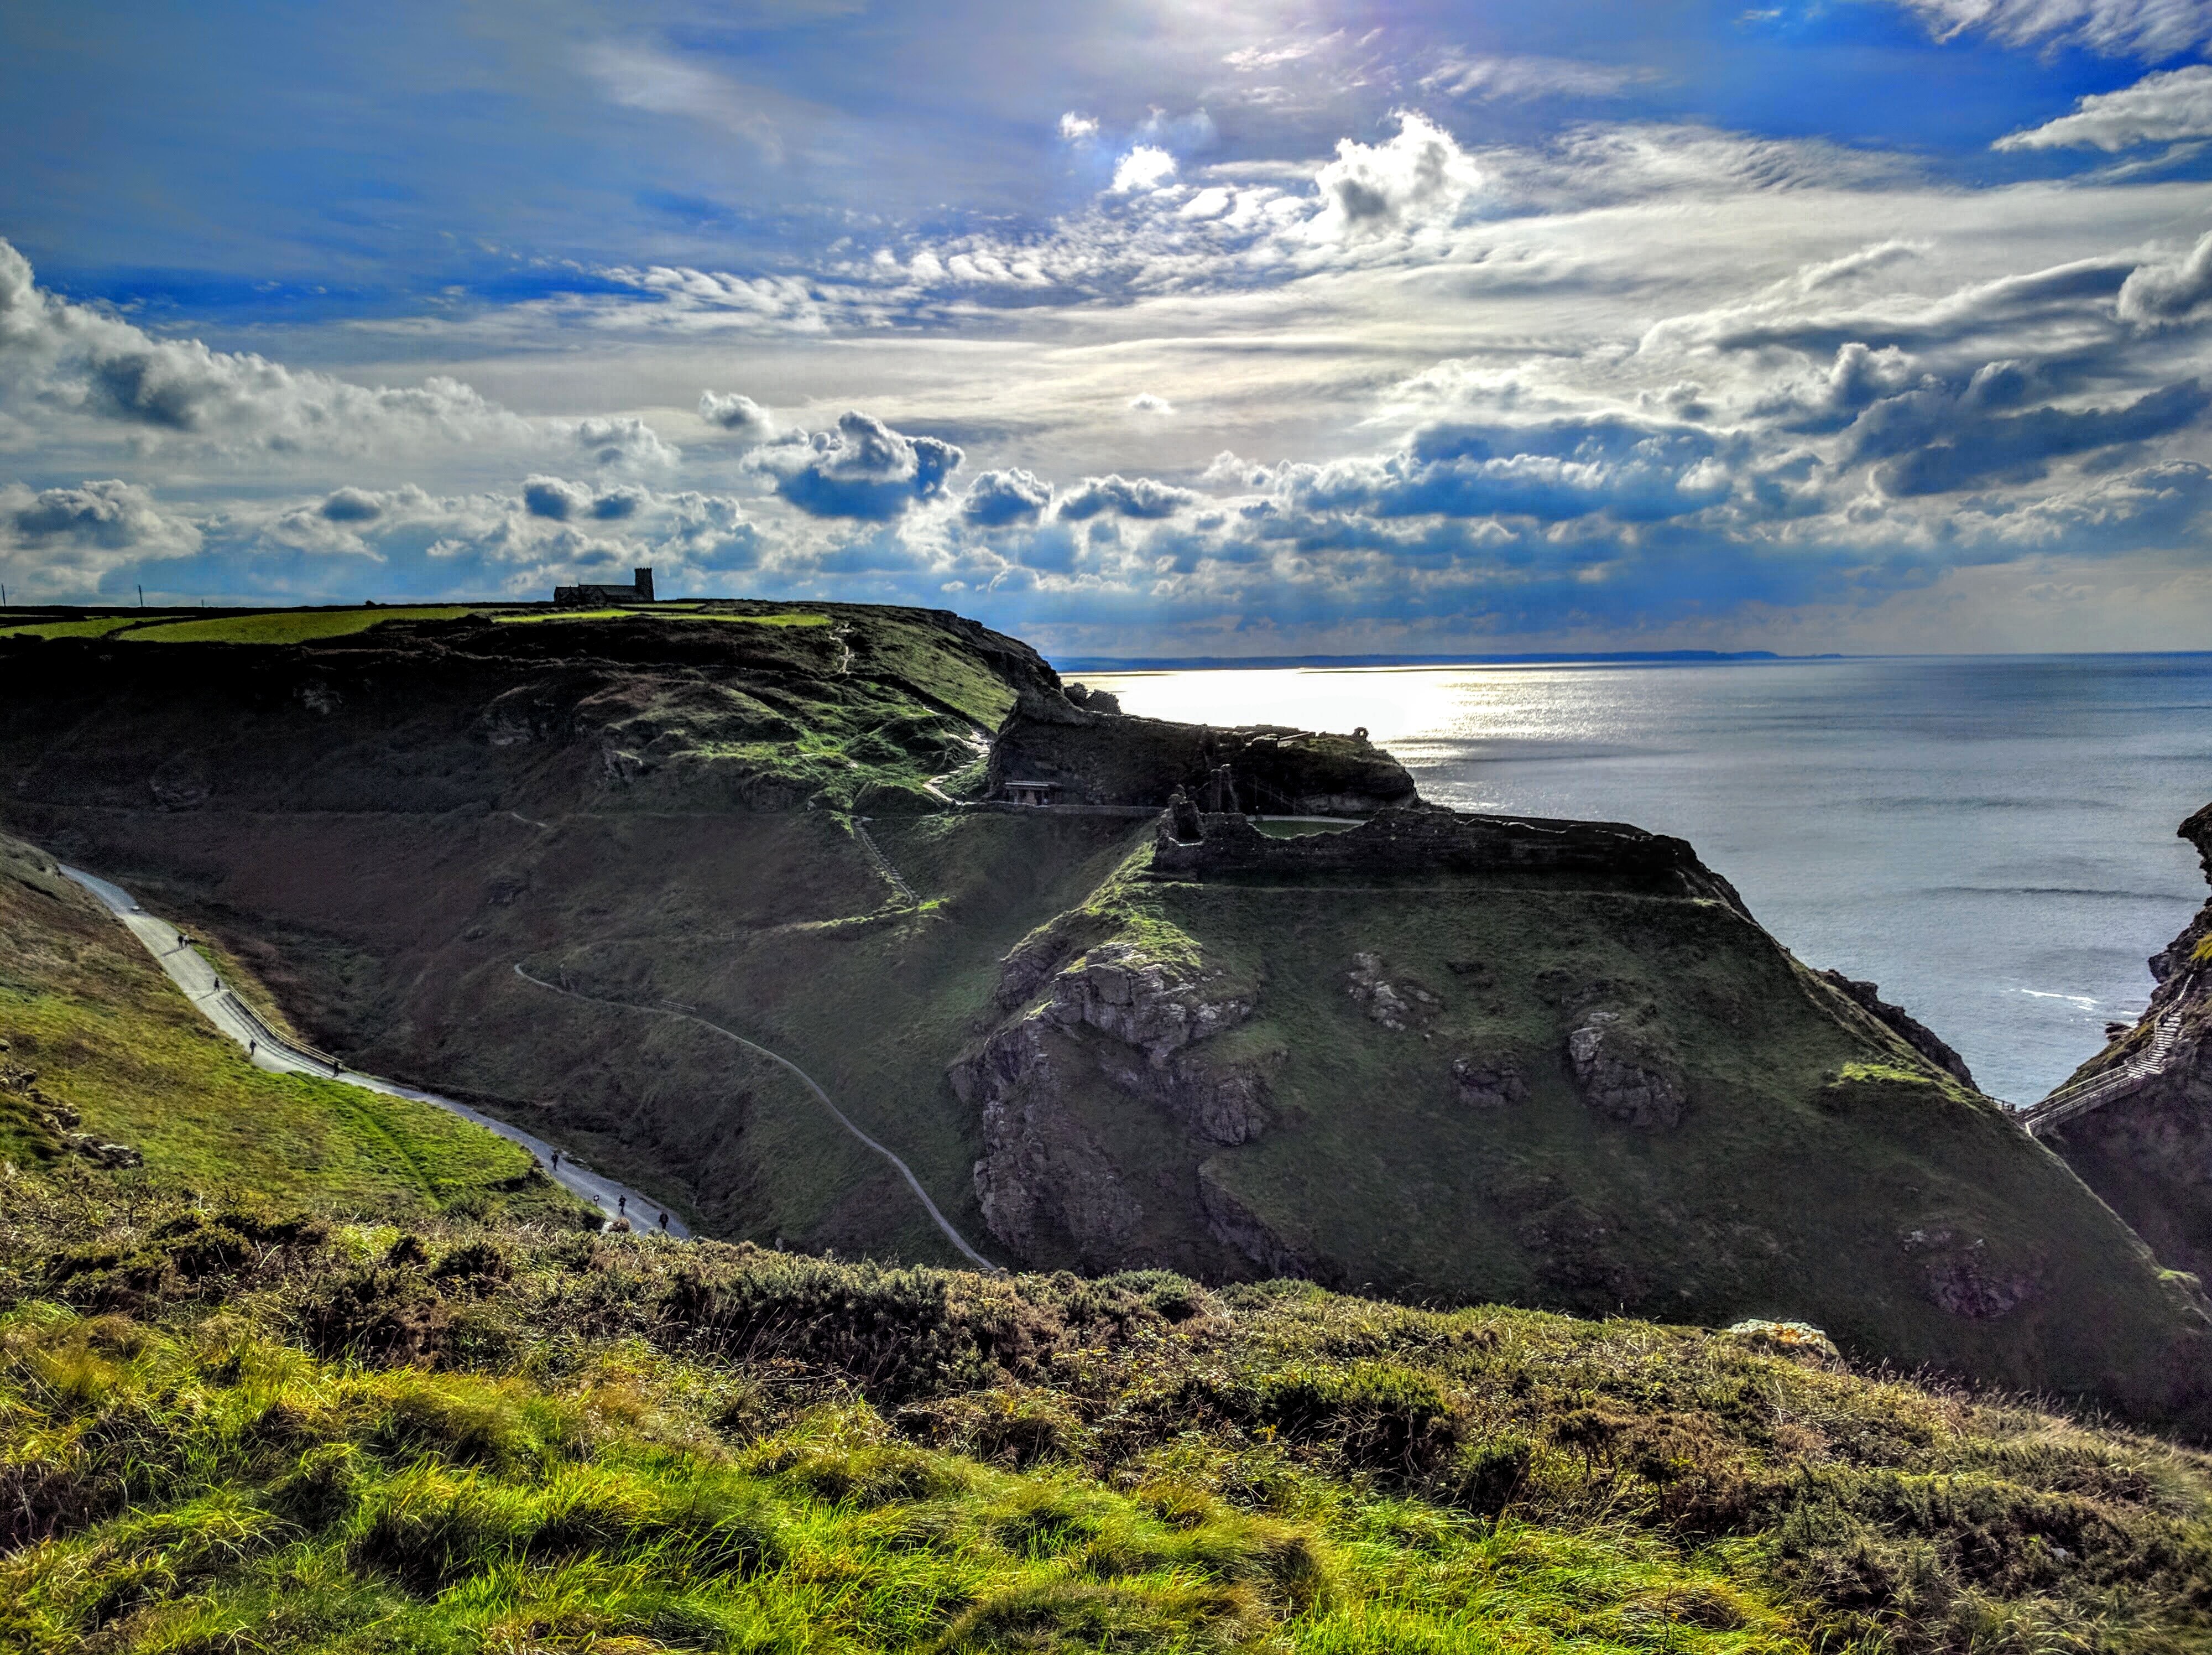
landscape, sea, coast, nature, rock, ocean, horizon, wilderness, mountain, cloud, sky, sunset, hill, lake, mountain range, cliff, evening, reflection, bay, castle, fjord, church, highland, terrain, ridge, geology, alps, badlands, plateau, fell, loch, cornwall, tintagel, cape, landform, geographical feature, mountainous landforms